La Vie en Rose (film)

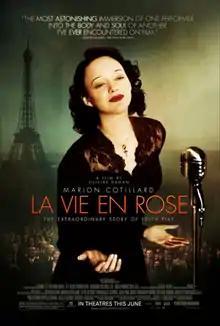
Theatrical release poster

(literally "Life in pink") is a 2007 biographical musical film about the life of French singer Édith Piaf, co-written and directed by Olivier Dahan, and starring Marion Cotillard as Piaf. The UK and US title comes from Piaf's signature song. The film is an international co-production between France, Czech Republic, and the United Kingdom. It made its world premiere at the 2007 Berlin Film Festival in the main competition.